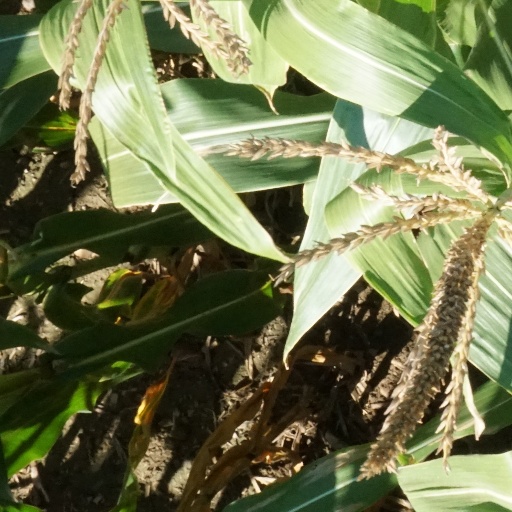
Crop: maize; corn